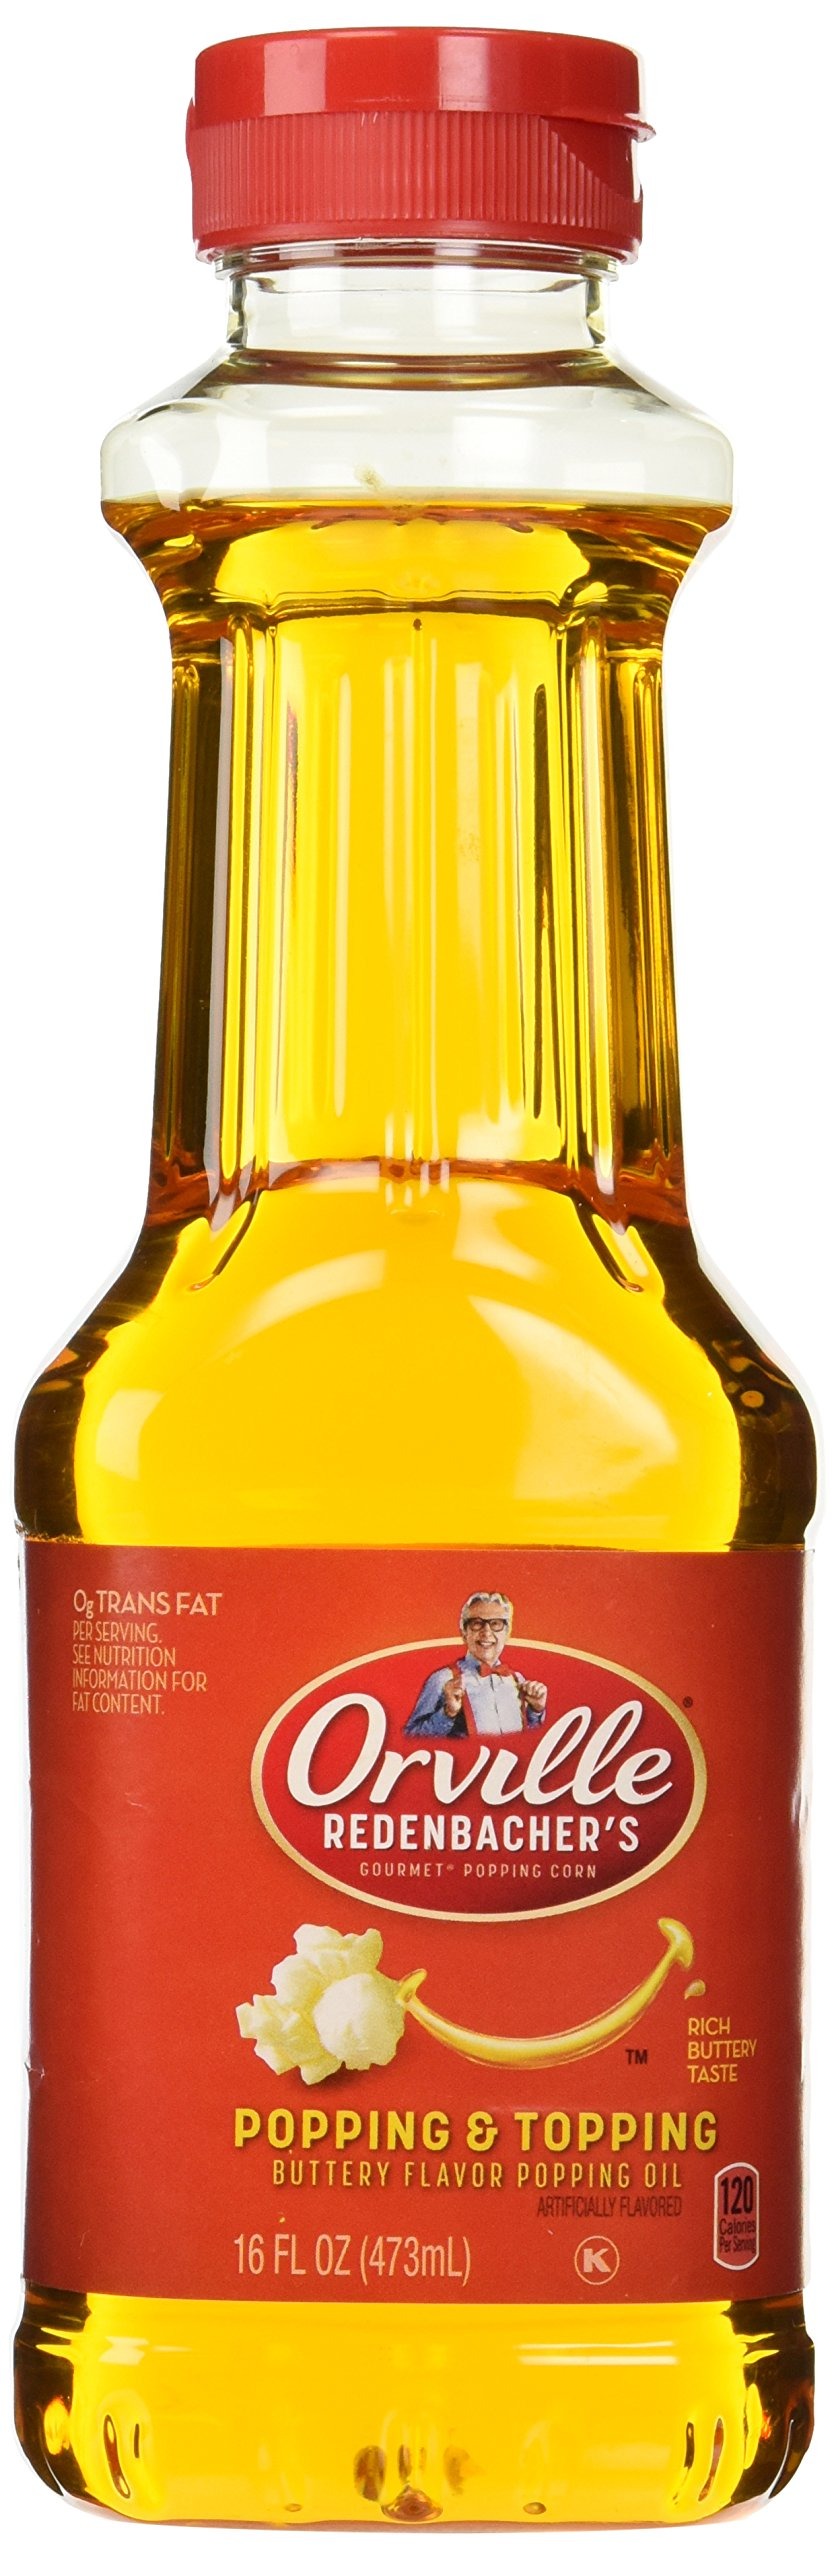
Item Name: Orville Redenbacher's Butter Flavored Popping Oil, 16 Oz., (Pack of 2)
Value: 32.0
Unit: Fl Oz

Price: 19.48